Anne-Marie Spierings

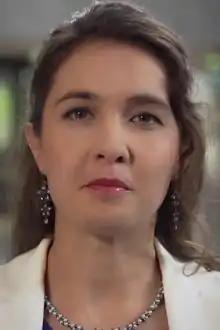
Spierings in 2015

Maria Johanna Geertruda "Anne-Marie" Spierings (born 28 September 1976) is a Dutch politician of Democrats 66 (D66). She has served as the party's chairperson since 6 October 2018 until 2021, and has been a member of the Provincial Council of North Brabant since 22 January 2021.